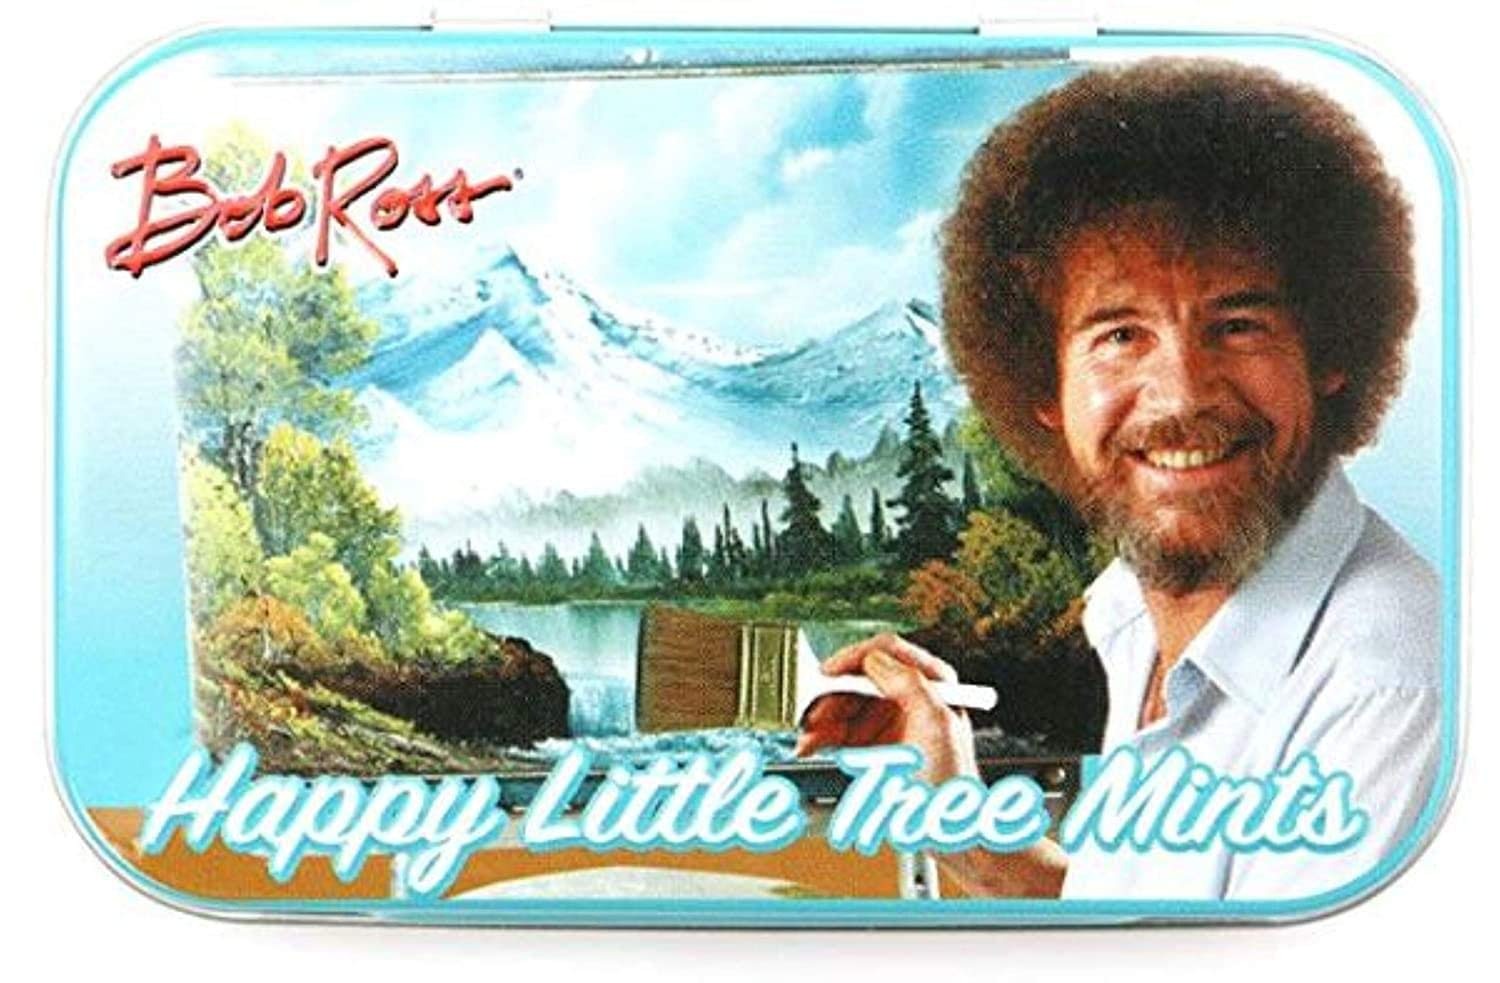
Item Name: Bob Ross Happy Little Tree Mints (1)
Bullet Point 1: HAPPY TREE MINTS: Turn your frown upside down with this collectible tin filled with Happy Tree- shaped mints!
Bullet Point 2: REFRESHING TASTE: Delicious peppermint flavor.
Bullet Point 3: COLLECTIBLE TIN: Each 3.8 x 2.4 x 0.80-inch collectible tin contains 1.5 ounces of mints.
Bullet Point 4: GREAT GIFT IDEA: Purchase this air freshener for yourself or gift it to the Bob Ross fan in your life!
Product Description: www.bostonamerica.com. Made in China.
Value: 1.5
Unit: Ounce

Price: 6.99